MTN Group

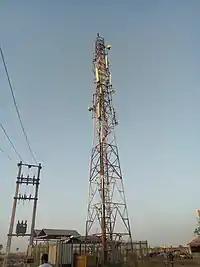
MTN mast in Kaduna State

In 2014, the company sold its tower portfolios in Côte d’Ivoire, Cameroon, Zambia and Rwanda to IHS Towers. That year, MTN was named to the 2014 BrandZ Top 100 Most Valuable Global Brand rankings and named the Most Admired and Most Valuable Brand in Africa, retaining the latter ranking in 2015. IHS Towers later acquired MTN South Africa’s towers, in 2022.